Sikorsky S-18

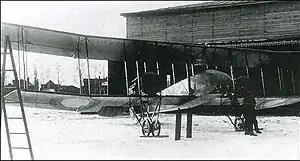
Sikorsky S-18

The Sikorsky S-18 was a Russian twin engine aircraft designed by Igor Sikorsky and built by the Russian Baltic Railroad Car Works aviation division at Petrograd during World War I.